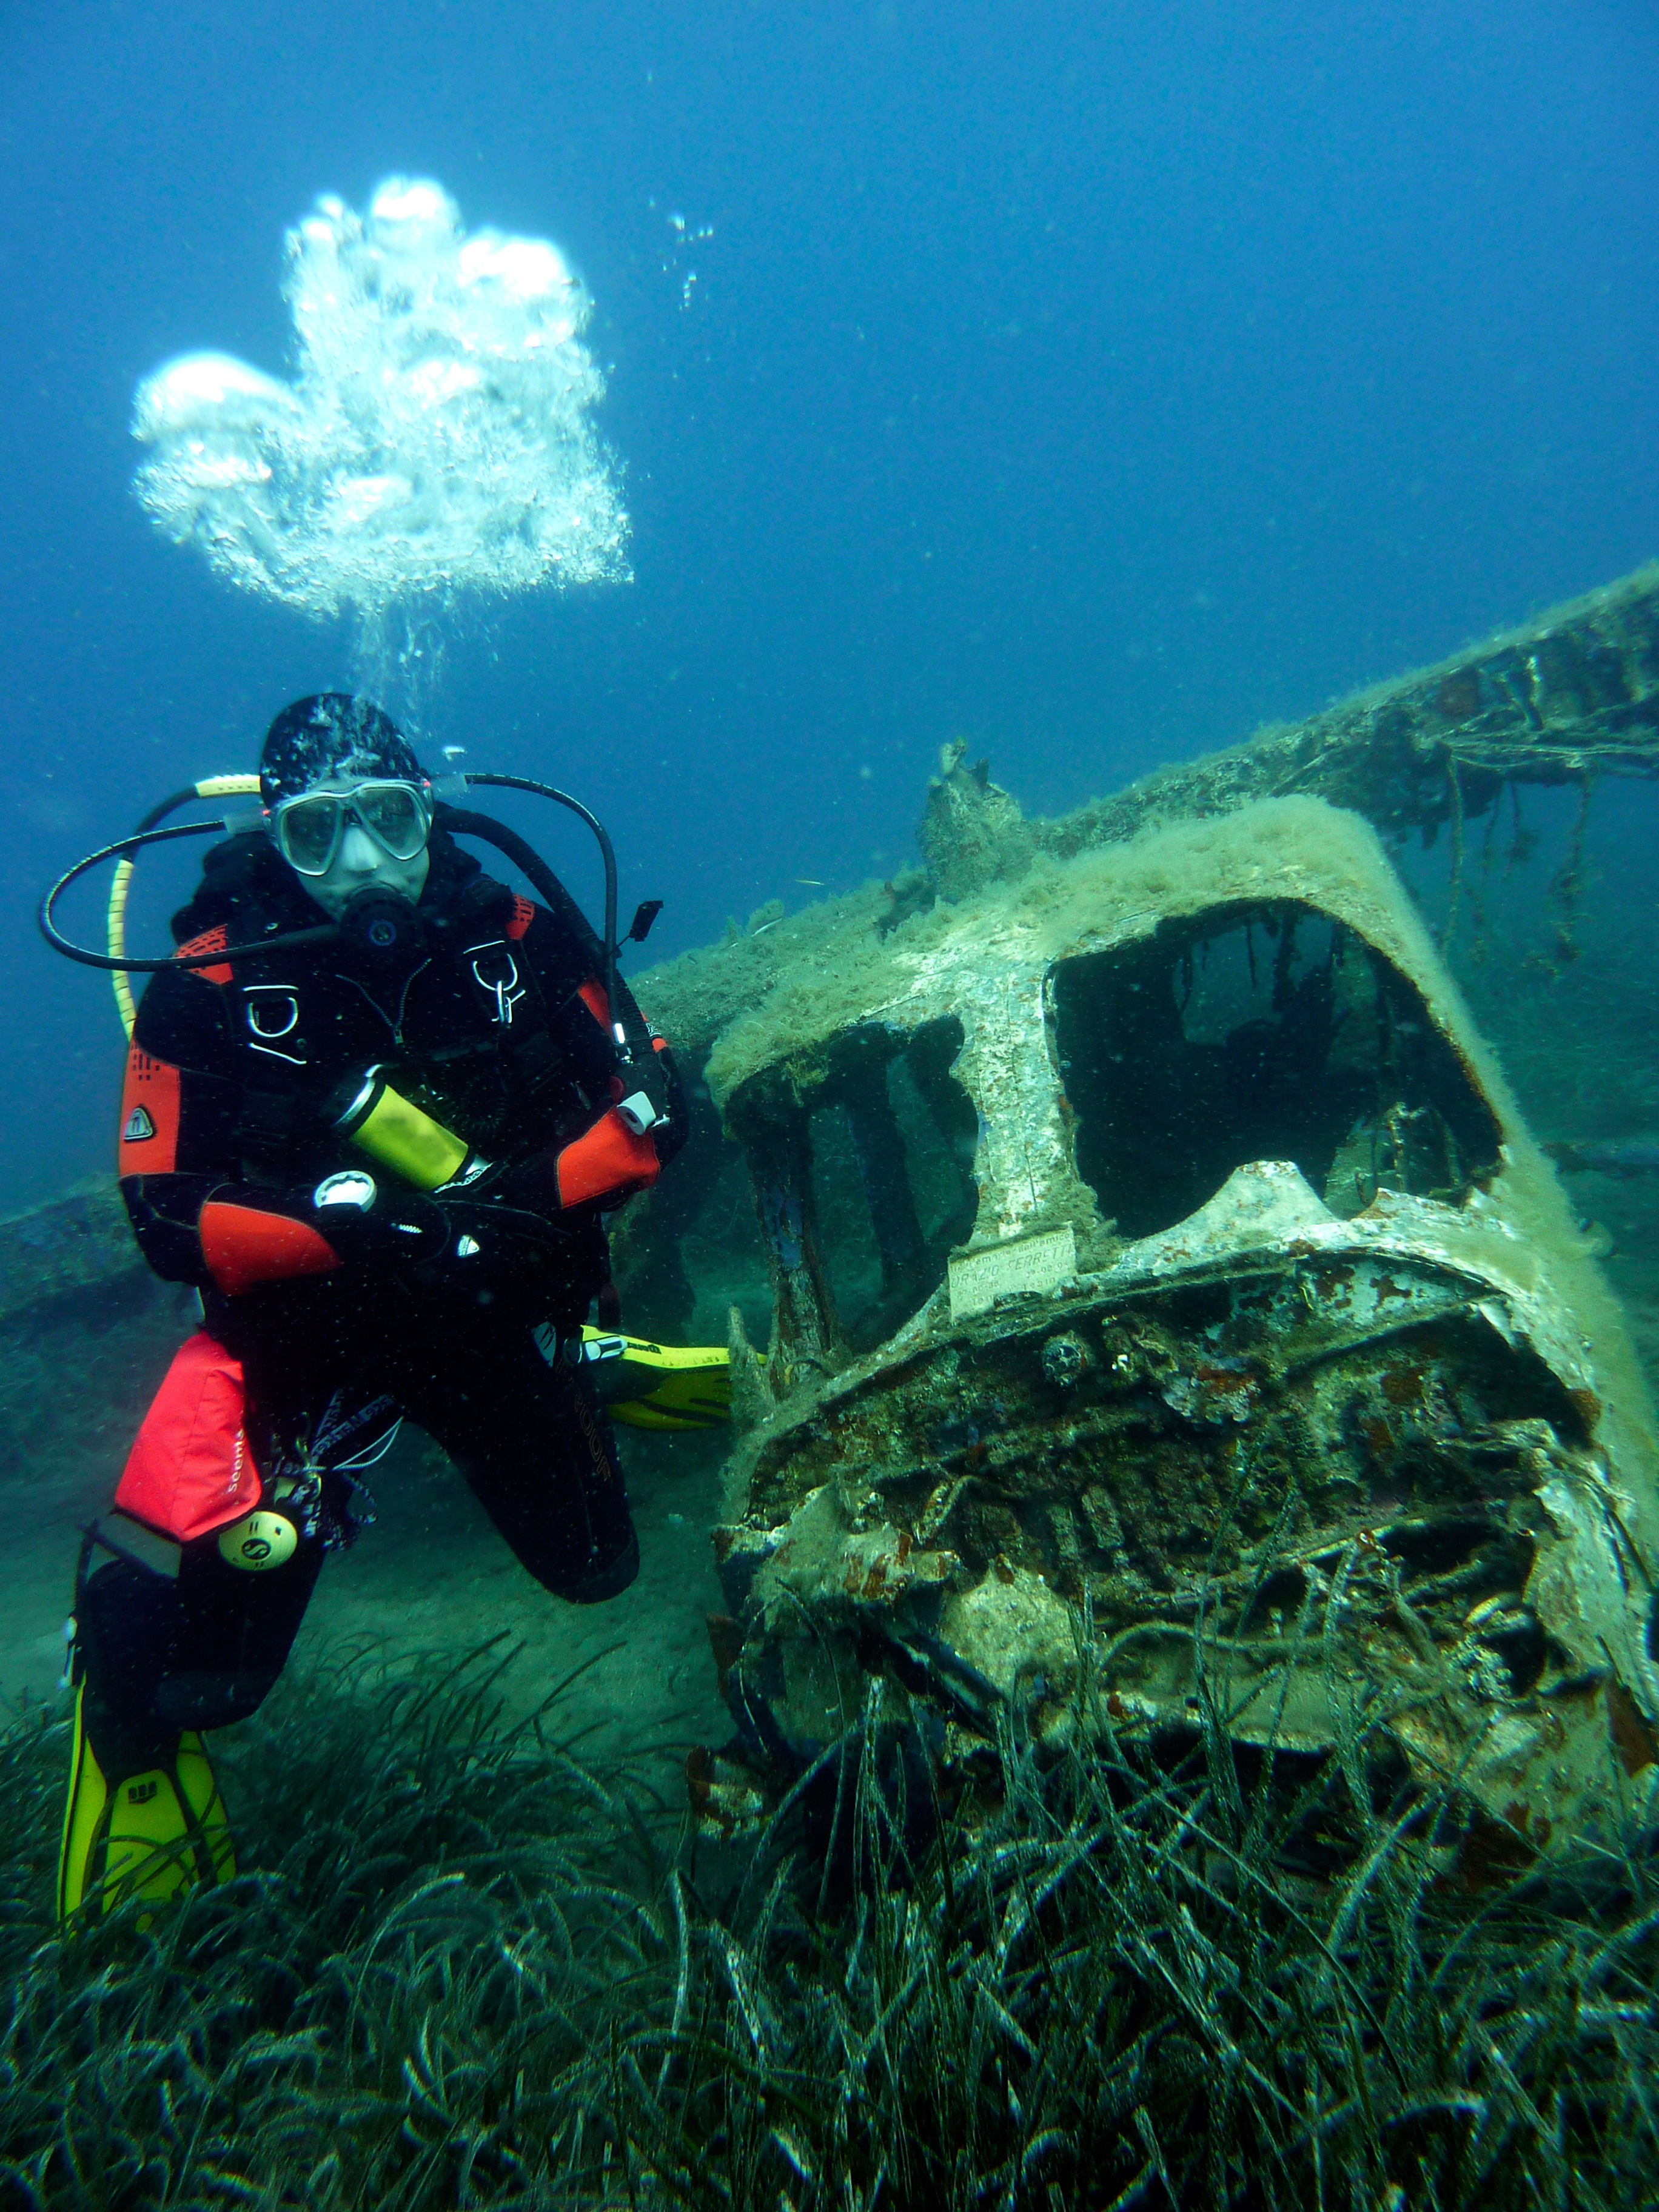
water, aircraft, recreation, diving, underwater, heart, biology, extreme sport, dive, sports, blow, wreck, divers, underwater world, water sport, scuba diving, air bubbles, outdoor recreation, marine biology, underwater diving, divemaster